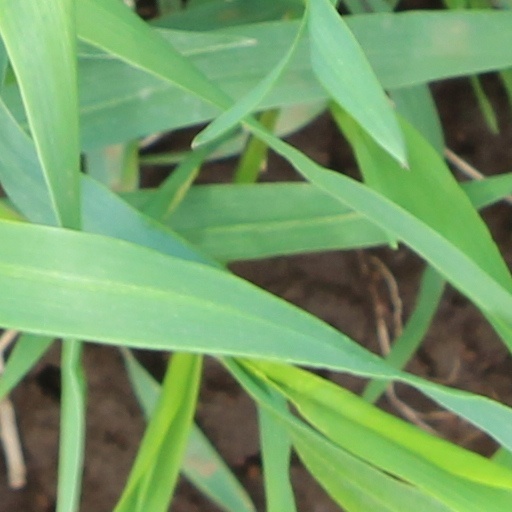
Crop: wheat